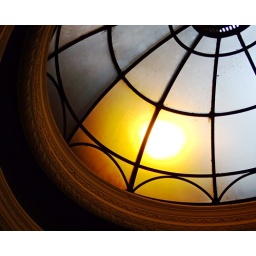
The glass dome in the centre of the first floor ceiling.